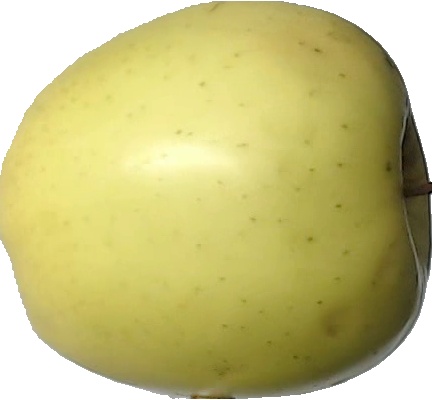
Label: apple_golden_2